Music of Albania

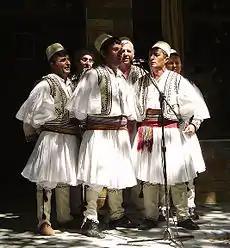
Folk group from Southern Albania

Southern Albanian music is soft and gentle, and polyphonic in nature with similarities to Greek music on polyphonic song of Epirus. Vlorë in the southwest has perhaps the most unusual vocal traditions in the area, with four distinct parts ("taker", "thrower", "turner" and "drone") that combine to create a complex and emotionally cathartic melody. Author Kim Burton has described the melodies as "decorated with falsetto and vibrato, sometimes interrupted by wild and mournful cries". This polyphonic vocal music is full of power that "stems from the tension between the immense emotional weight it carries, rooted in centuries of pride, poverty and oppression, and the strictly formal, almost ritualistic nature of its structure".